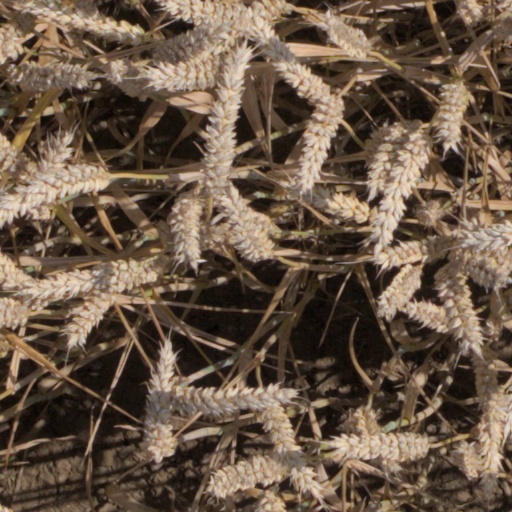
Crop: wheat